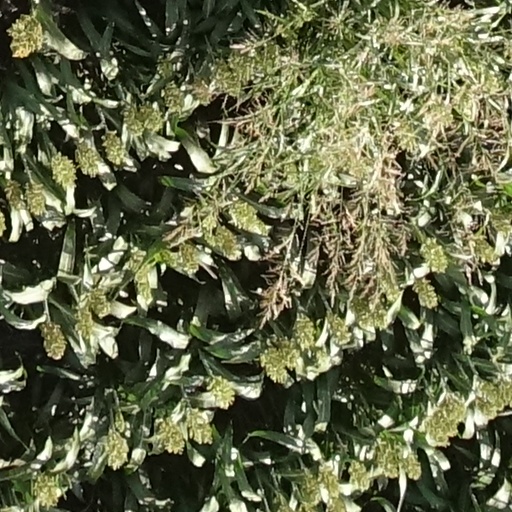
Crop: sorghum